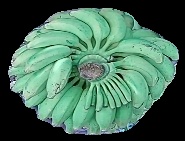
Variety: elakki-bale
Grade: grade1